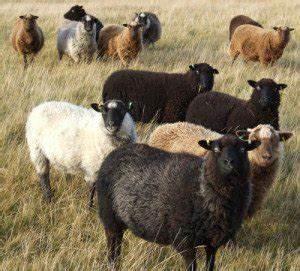
sheep